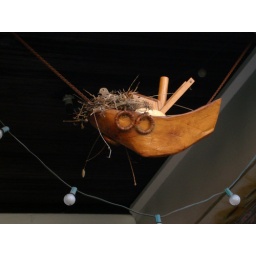
*ack!* so cute ~ Morningdoves made a nest in the Tugboat sign Valerie's dad made for us!